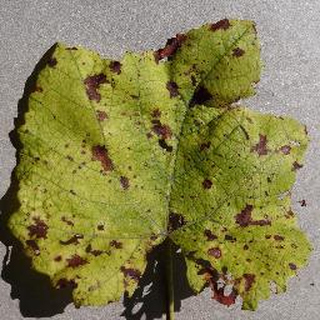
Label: grape_leaf_blight